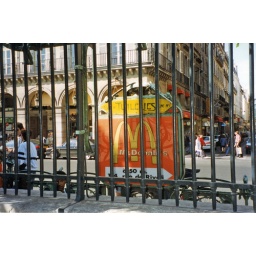
McDonalds sign seen through the fence of the Tuileries Gardens in Paris.